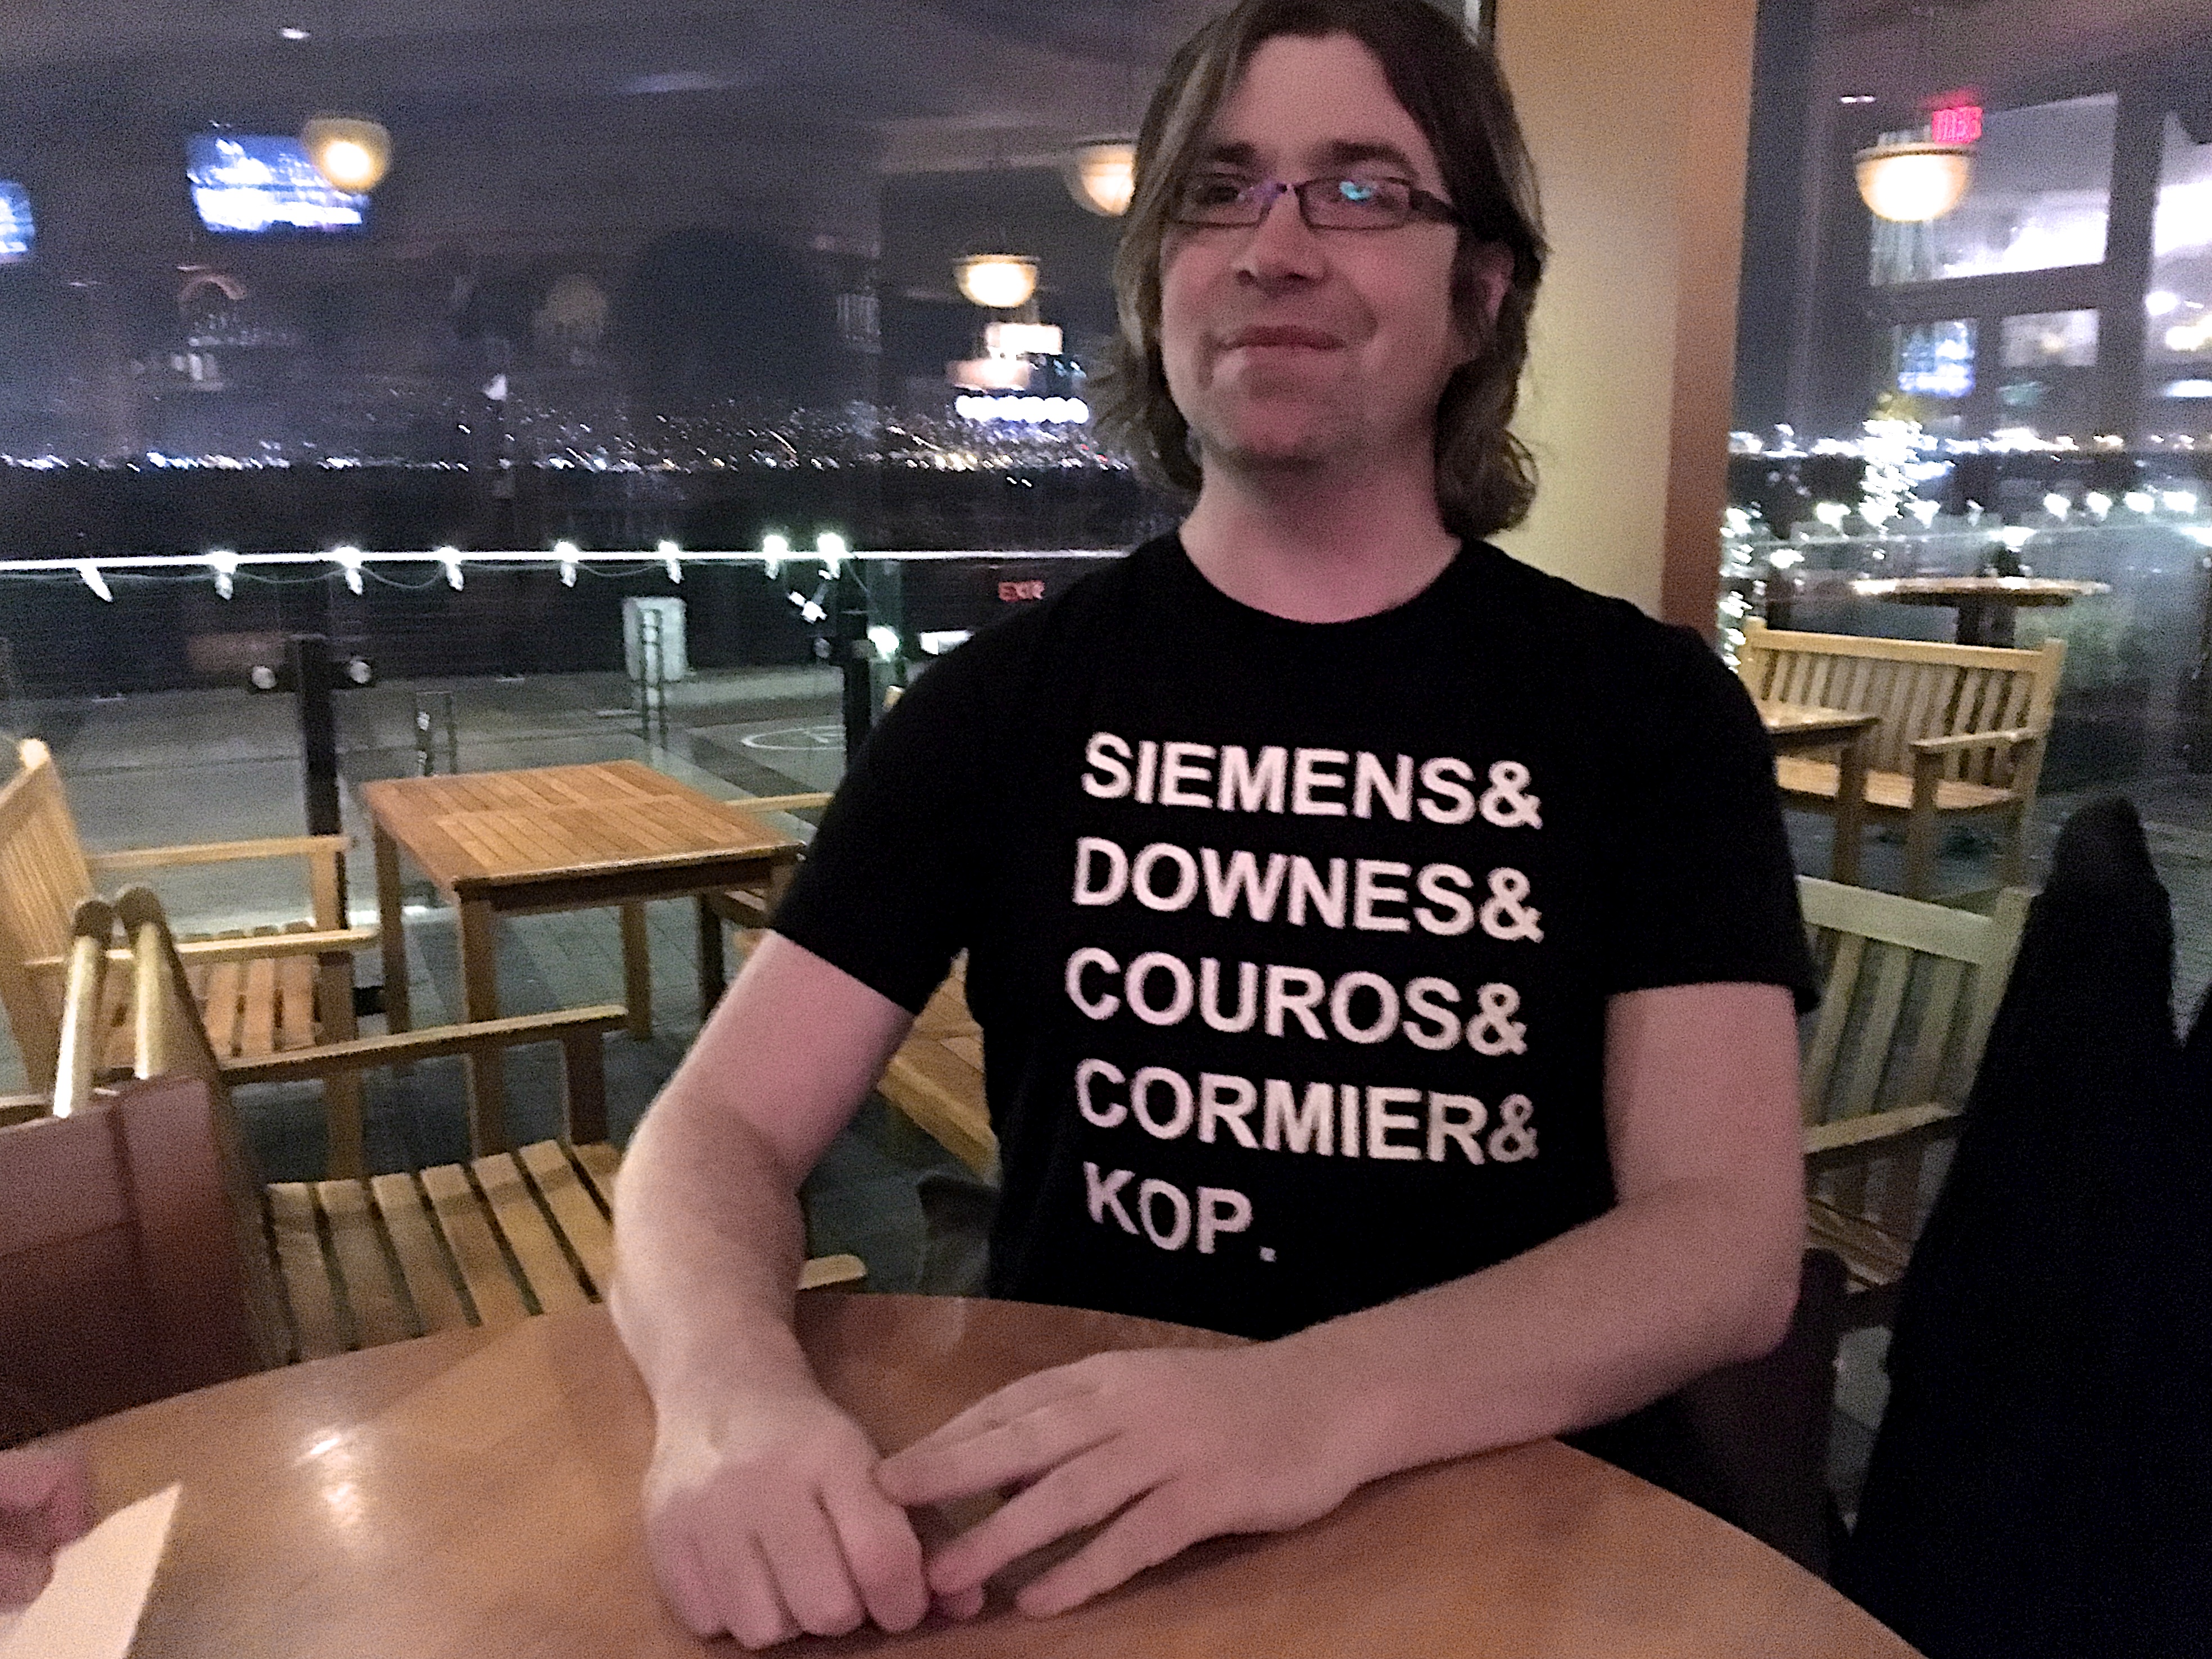
leg, opened15, mooc, sense